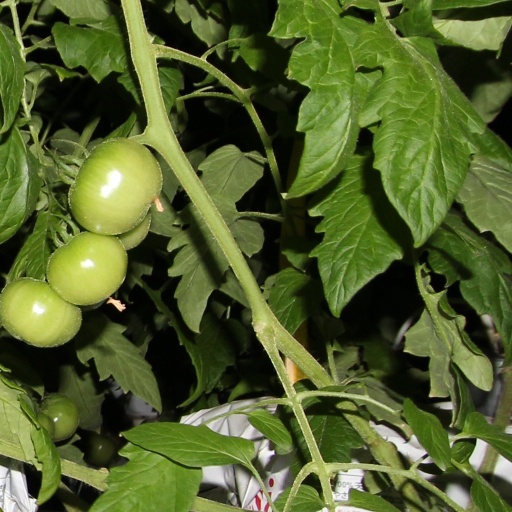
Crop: tomato